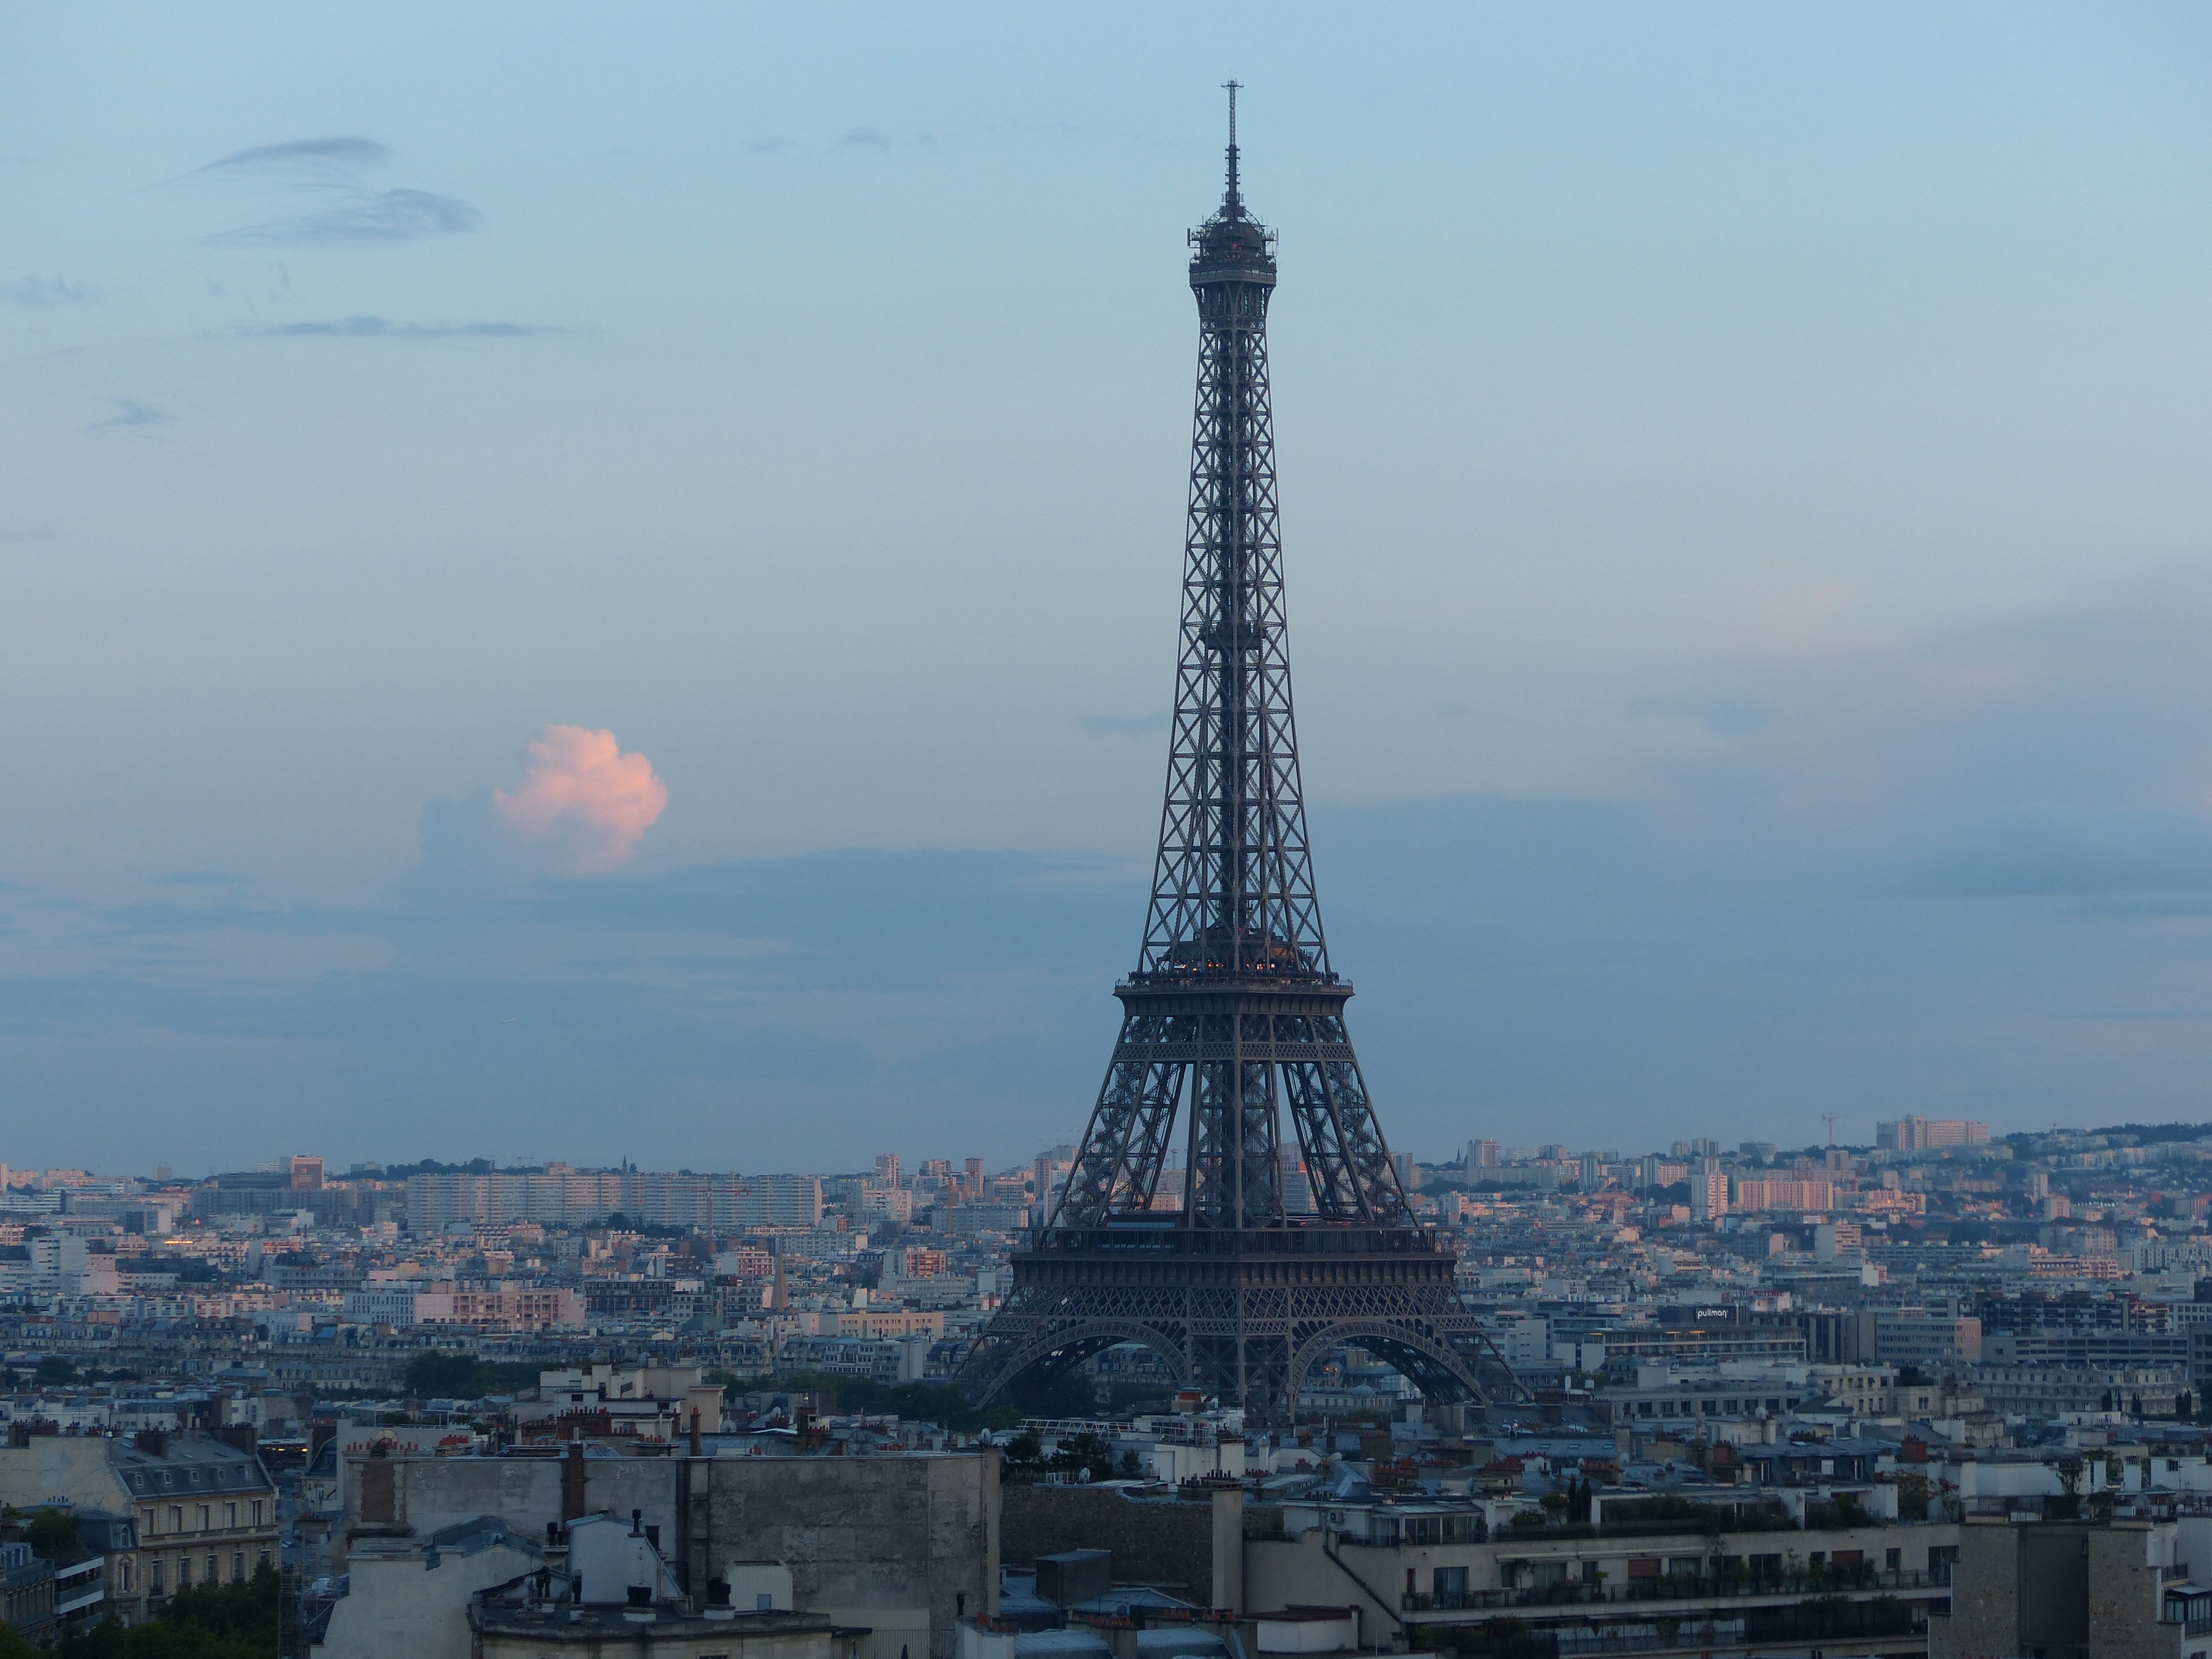
horizon, architecture, skyline, building, city, eiffel tower, paris, skyscraper, monument, cityscape, steel, dusk, france, evening, construction, reflection, tower, landmark, tower block, places of interest, spire, imposing, steel structure